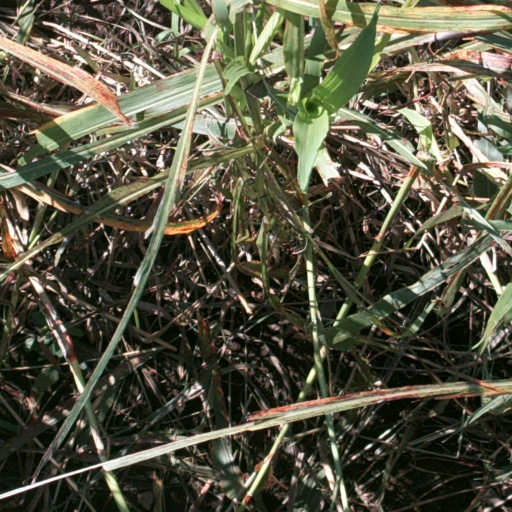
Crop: sorghum